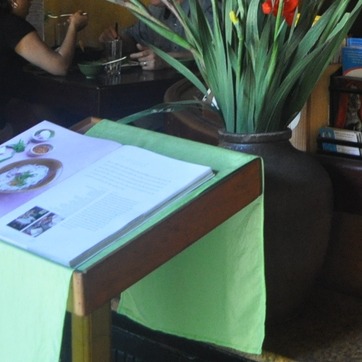
Material: paper